Wicked Spring

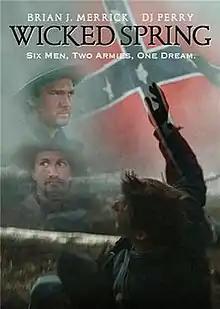
Film poster

Wicked Spring is a 2002 American historical-based dramatic war film directed, produced, and written by Kevin Hershberger, as his first narrative feature film. The fictional portrayal is based on several actual events from the American Civil War, notably fictionalizing an event that took place in 1862 during the Battle of Crampton's Gap. The film focuses on a Harrison Bolding, a Confederate soldier in 1864 who, at night and with two other soldiers from his company, becomes lost while in conflict at the Battle of the Wilderness. The three meet and befriend a trio of Union soldiers that night, but don't realize it until the next morning when the six find themselves trapped between Union and Confederate defenses.